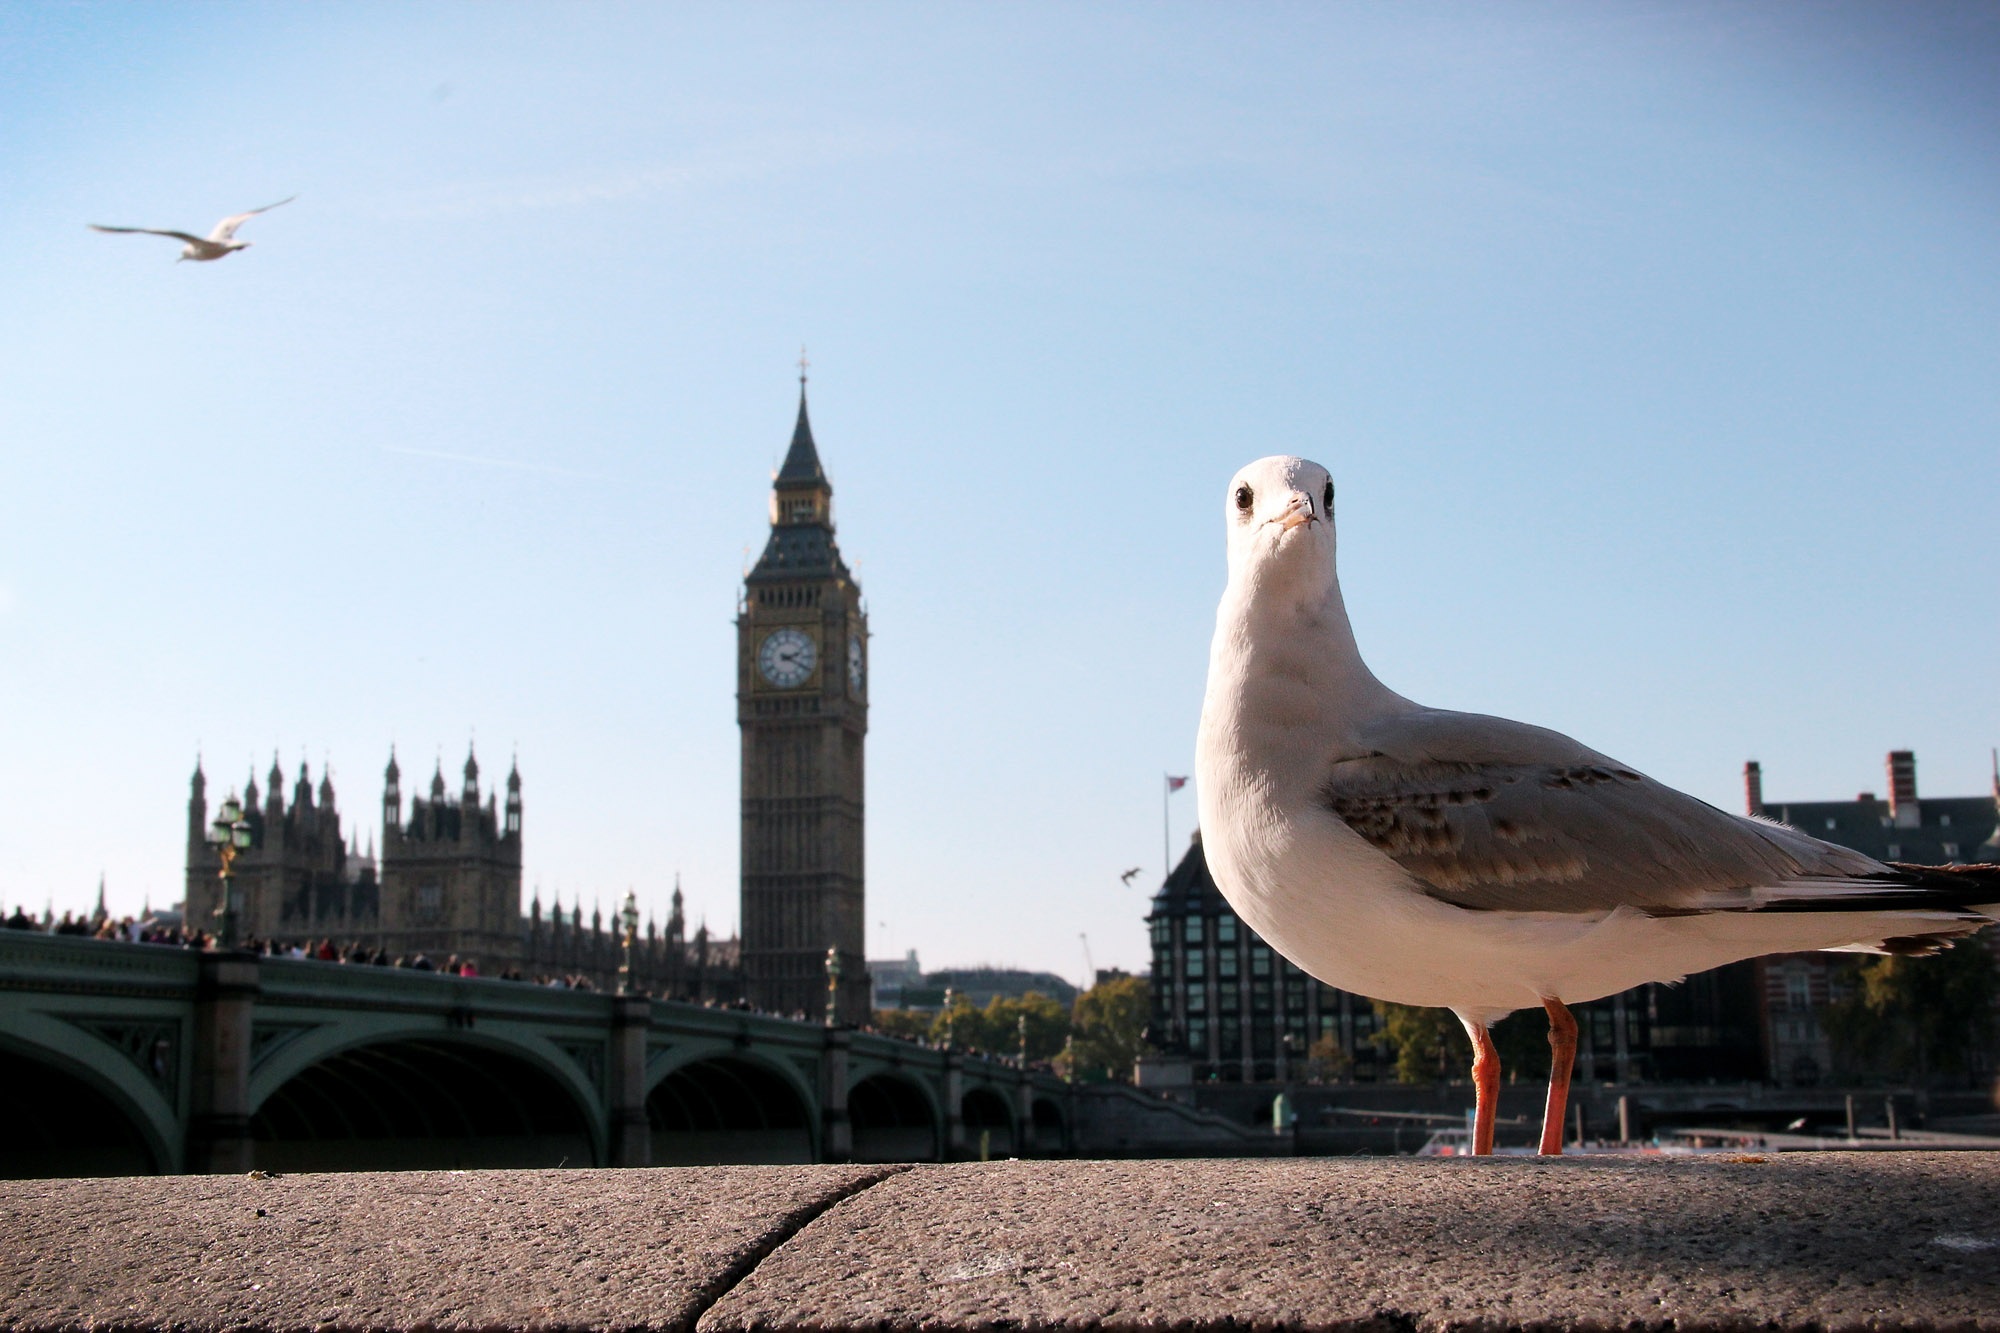
sea, bird, clock, seabird, seagull, travel, gull, flight, tourism, big ben, london, british, britain, river thames, charadriiformes, pigeons and doves